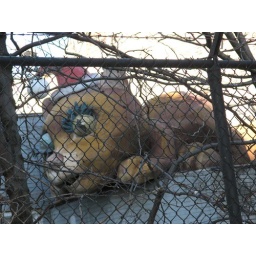
huge cat on the roof of a house on 7th St near Newark ave.